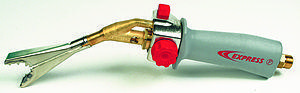
Exemple de chalumeau Express équipé d'un cercoflam permettant de répartir harmonieusement la chaleur sur la pièce à souder
Guilbert Express est une entreprise française qui commercialise des appareils de soudure et des outils chauffants couvrant les activités de l’étanchéité, de la couverture, du sanitaire, de l’emballage, de la logistique et plus généralement du bâtiment et des travaux publics, de l’industrie, de l’agriculture et du bricolage/jardinage. Elle fut fondée en 1905 par Léon Guilbert, petit-fils d'Alexandre Guilbert ingénieur mécanicien et industriel.